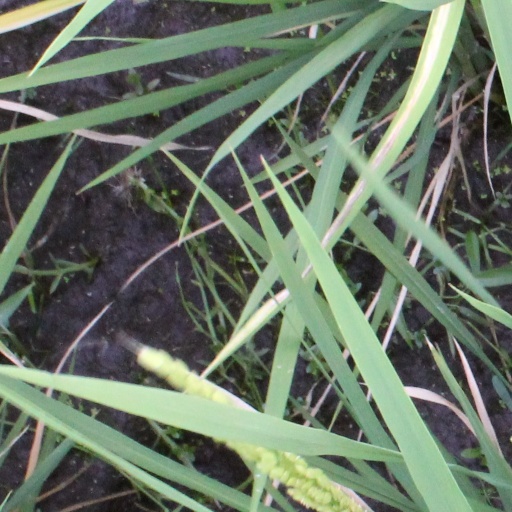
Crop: rice